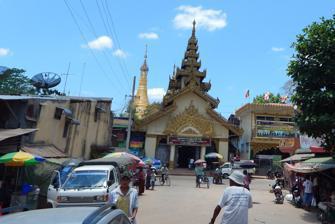
Building: Shwemokhtaw Pagoda
Country: Myanmar
Year built: 1115
Buddhist Pagoda in Pathein, Myanmar Shwemokhtaw Pagoda Shwemokhtaw Pagoda Religion Affiliation Theravada Buddhism Location Location Pathein , Ayeyarwady Region , Country Burma (Myanmar) Shown within Myanmar Geographic coordinates 16°46′54″N 94°43′56″E / 16.7817°N 94.7321°E / 16.7817; 94.7321 Architecture Founder King Alaungsithu Completed 1115 ; 910 years ago ( 1115 ) Shwemokhtaw Pagoda ( Burmese : ရွှေမုဋ္ဌောစေတီ ) is a Buddhist pagoda in Pathein , Myanmar (formerly Bassein, Burma). It is bounded by Merchant St, Strand, Mahabandoola Road and Shwezedi Road. At its southern pavilion is a revered image of the Buddha, Thiho-shin Phondawpyi ( သီဟိုဠ်ရှင် ဘုန်းတော်ပြည့် ဘုရား ). It hosts a pagoda festival during the full moon of Kason (April/May), marking Visakha . According to tradition, Shwemokhtaw Pagoda was founded by King Asoka of India in 305 BC. Bagan 's King Alaungsithu raised the height of the stupa to 11 metres (36 ft) in 1115 AD, and the Mon King Samodogossa raised it to 131 feet (40 m) in 1263. It is now 153 feet (47 m) tall, its top tier made of 13.9 pounds (6.3 kg) of solid gold, the middle tier of pure silver and the bottom tier of bronze, with some 829 diamonds, 843 rubies and 1588 semiprecious stones. Notes